The Corner Bar

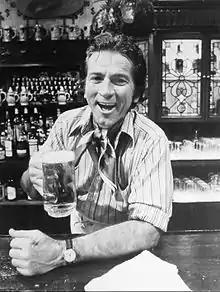
Gabriel Dell as Harry Grant, 1972

The Corner Bar is an American television sitcom that aired as a summer-replacement series on ABC from June 21, 1972 to August 23, 1972, and again from August 3, 1973 to September 7, 1973.